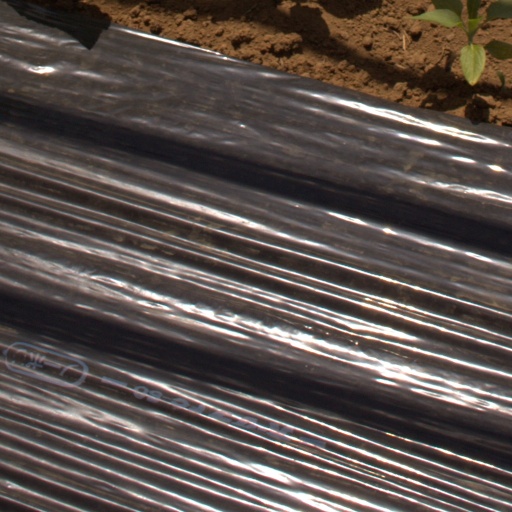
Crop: Jerusalem artichoke